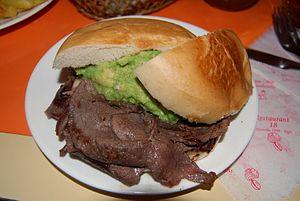
Cette page présente différents sandwichs et tartines existant à travers le monde.